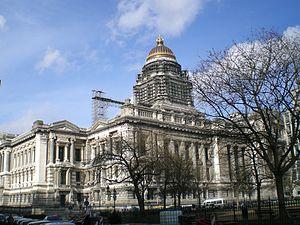
La Constitution belge actuelle est la seule et unique norme juridique suprême qu'ait jamais eu la Belgique. Elle est dite « Constitution du 7 février 1831 » ou « Constitution du 17 février 1994 » car elle a été votée le 7 février 1831 par le Congrès national mais elle a été coordonnée le 17 février 1994.
Le Dernier Pharaon est un album de bande dessinée scénarisé par Jaco Van Dormael, Thomas Gunzig et François Schuiten et dessiné par François Schuiten. C'est un hors-série de la série Blake et Mortimer créée par Edgar P. Jacobs, les auteurs s'affranchissant des codes scénaristiques et graphiques propres à la série.